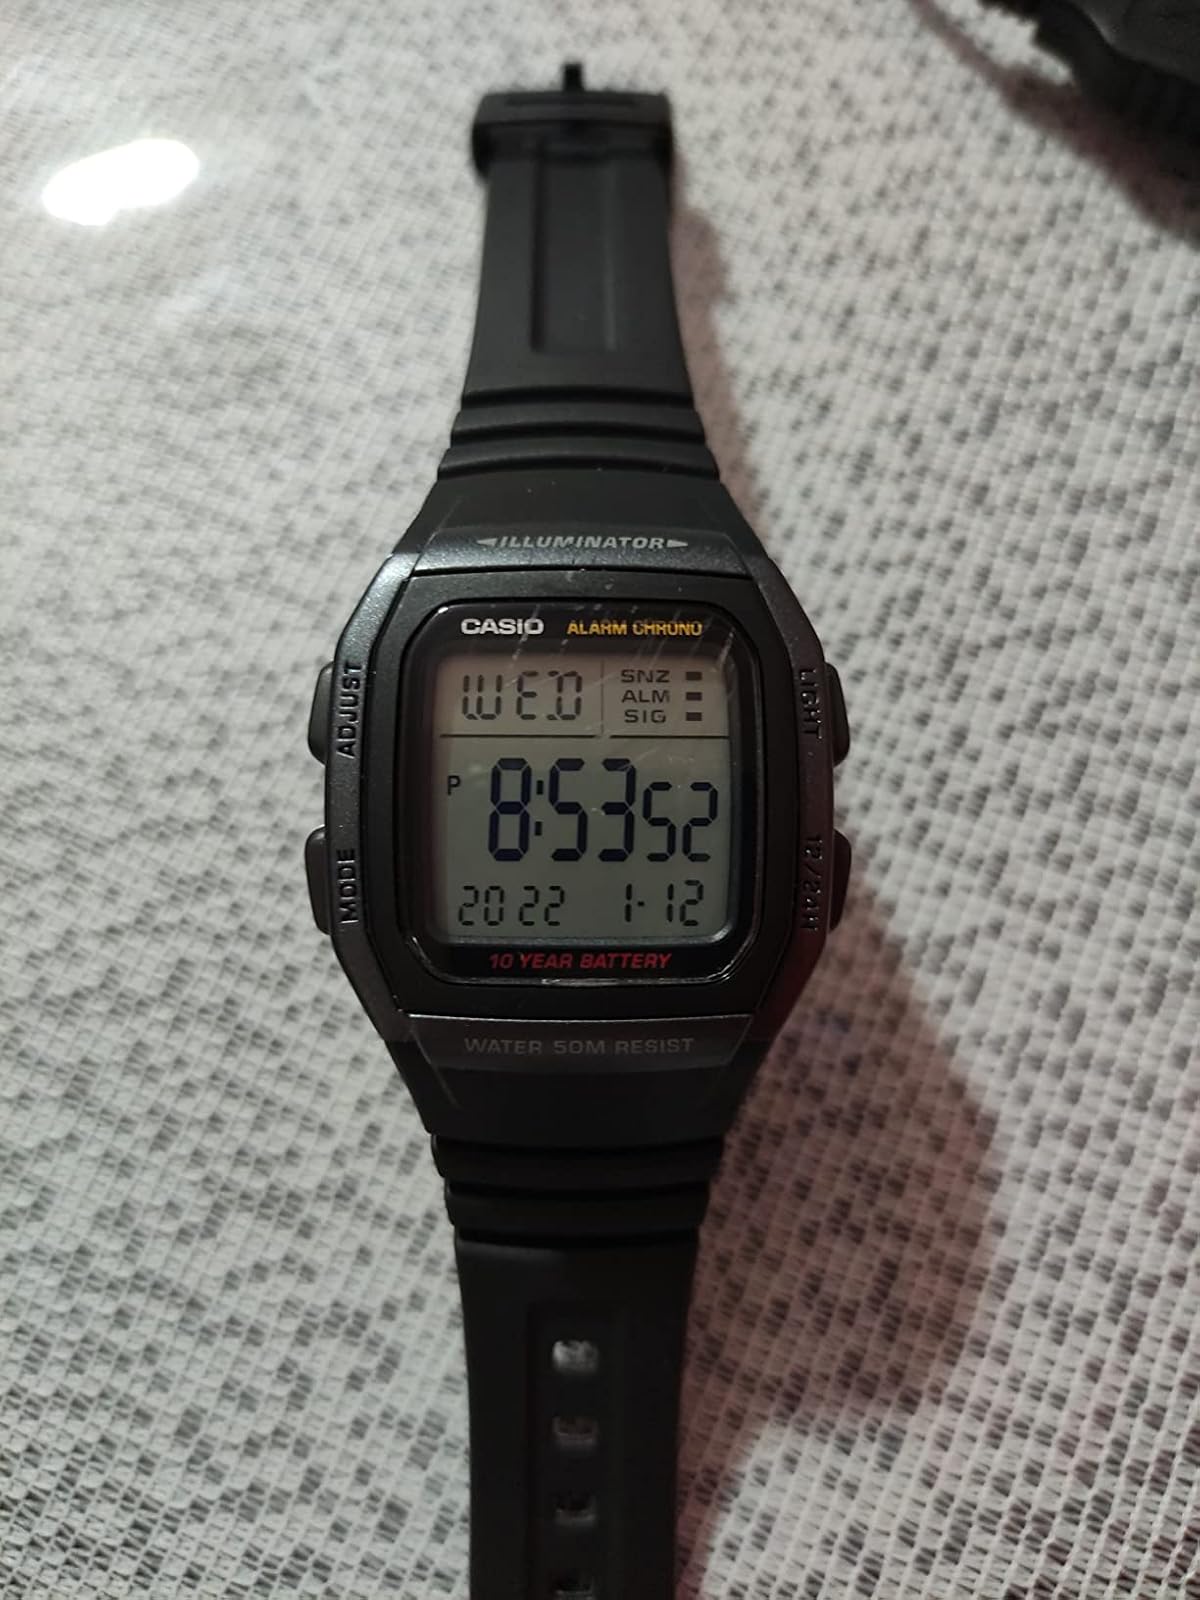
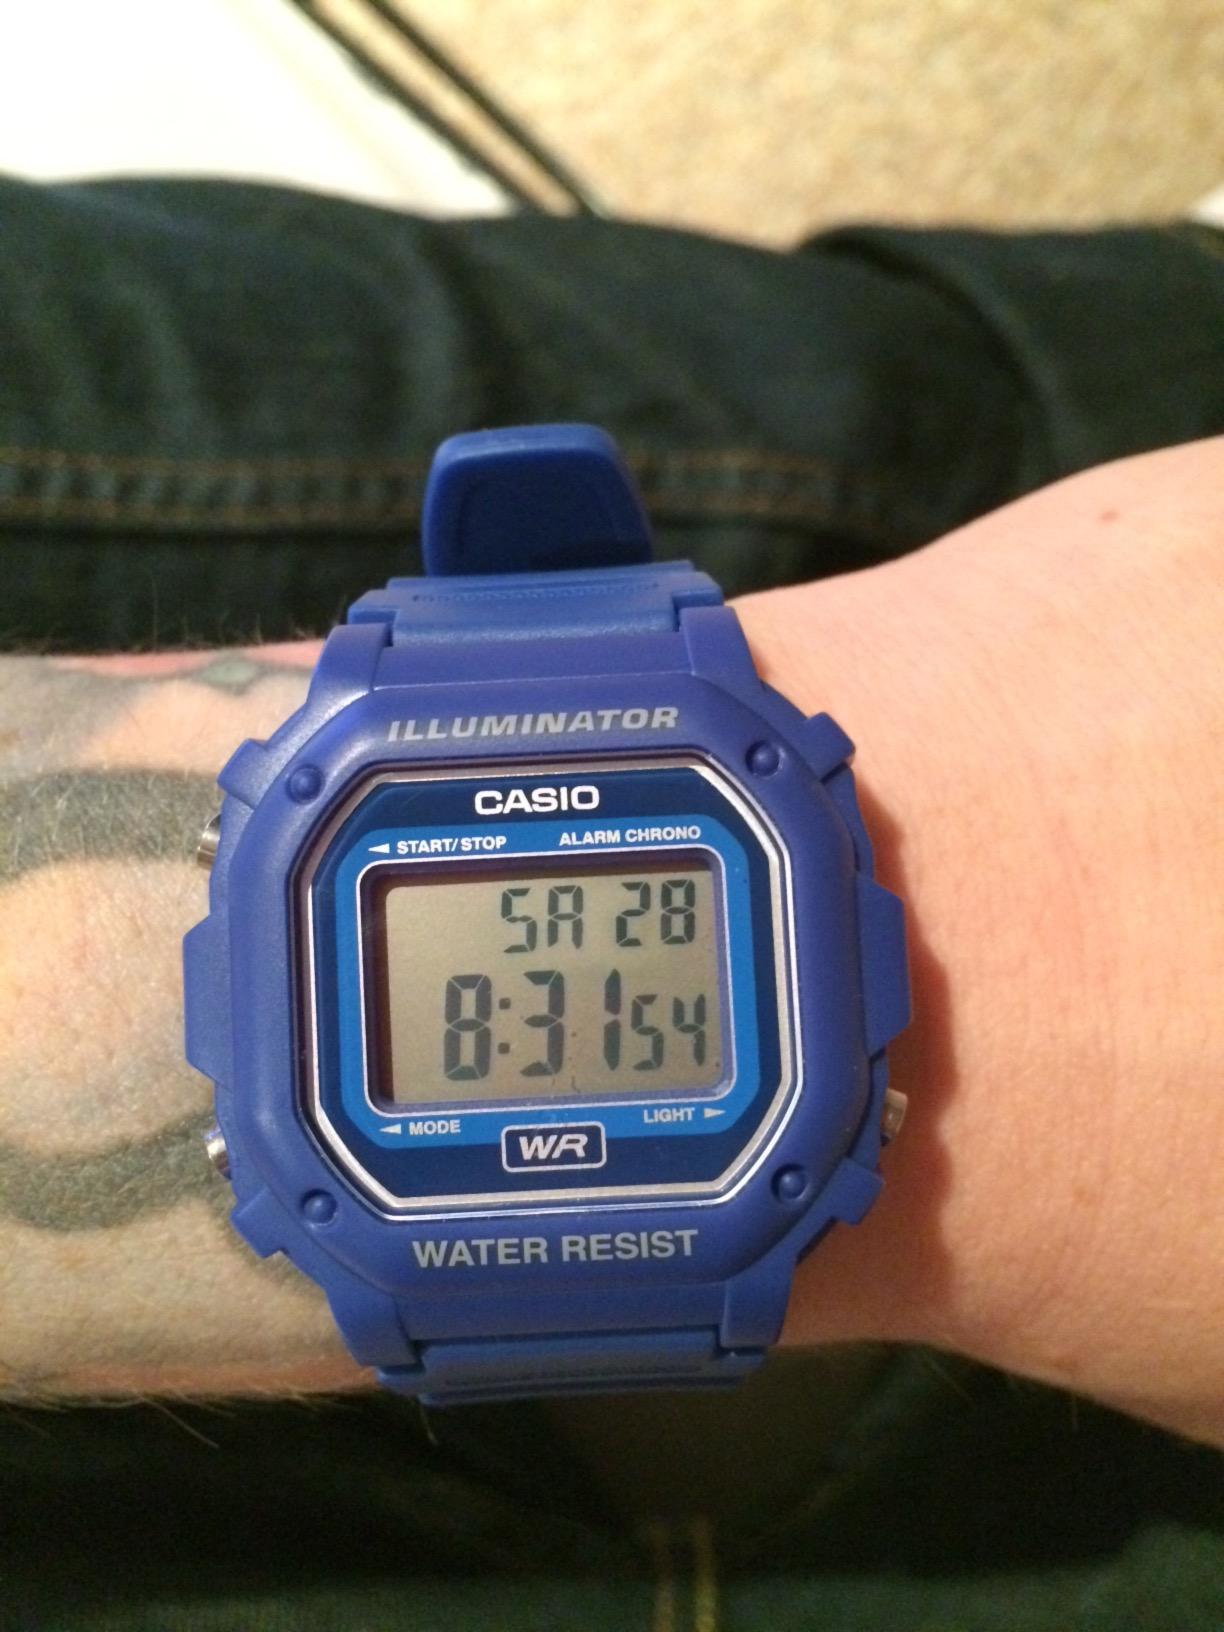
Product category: accessories_watch
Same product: no